List of birds of Afghanistan

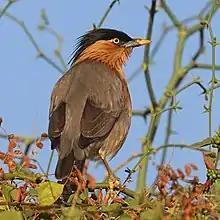

The family Sylviidae is a group of small insectivorous passerine birds. They mainly occur as breeding species, as the common name implies, in Europe, Asia and, to a lesser extent, Africa. Most are of generally undistinguished appearance, but many have distinctive songs.